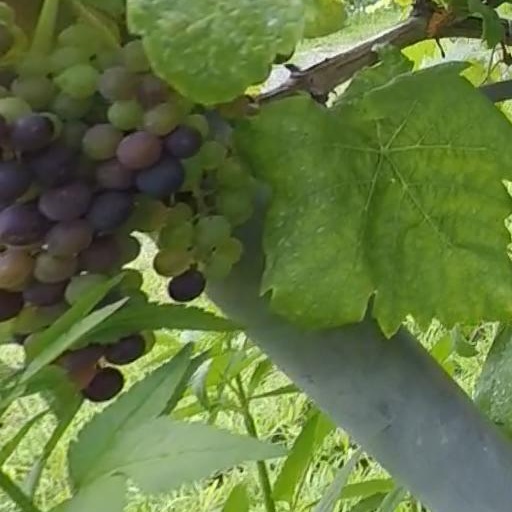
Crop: grape